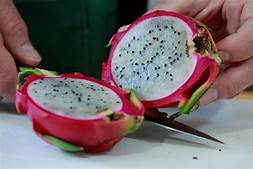
Label: Dragonfruit